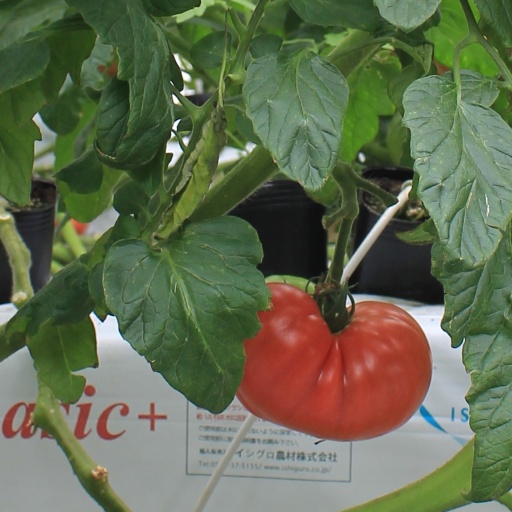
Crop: tomato